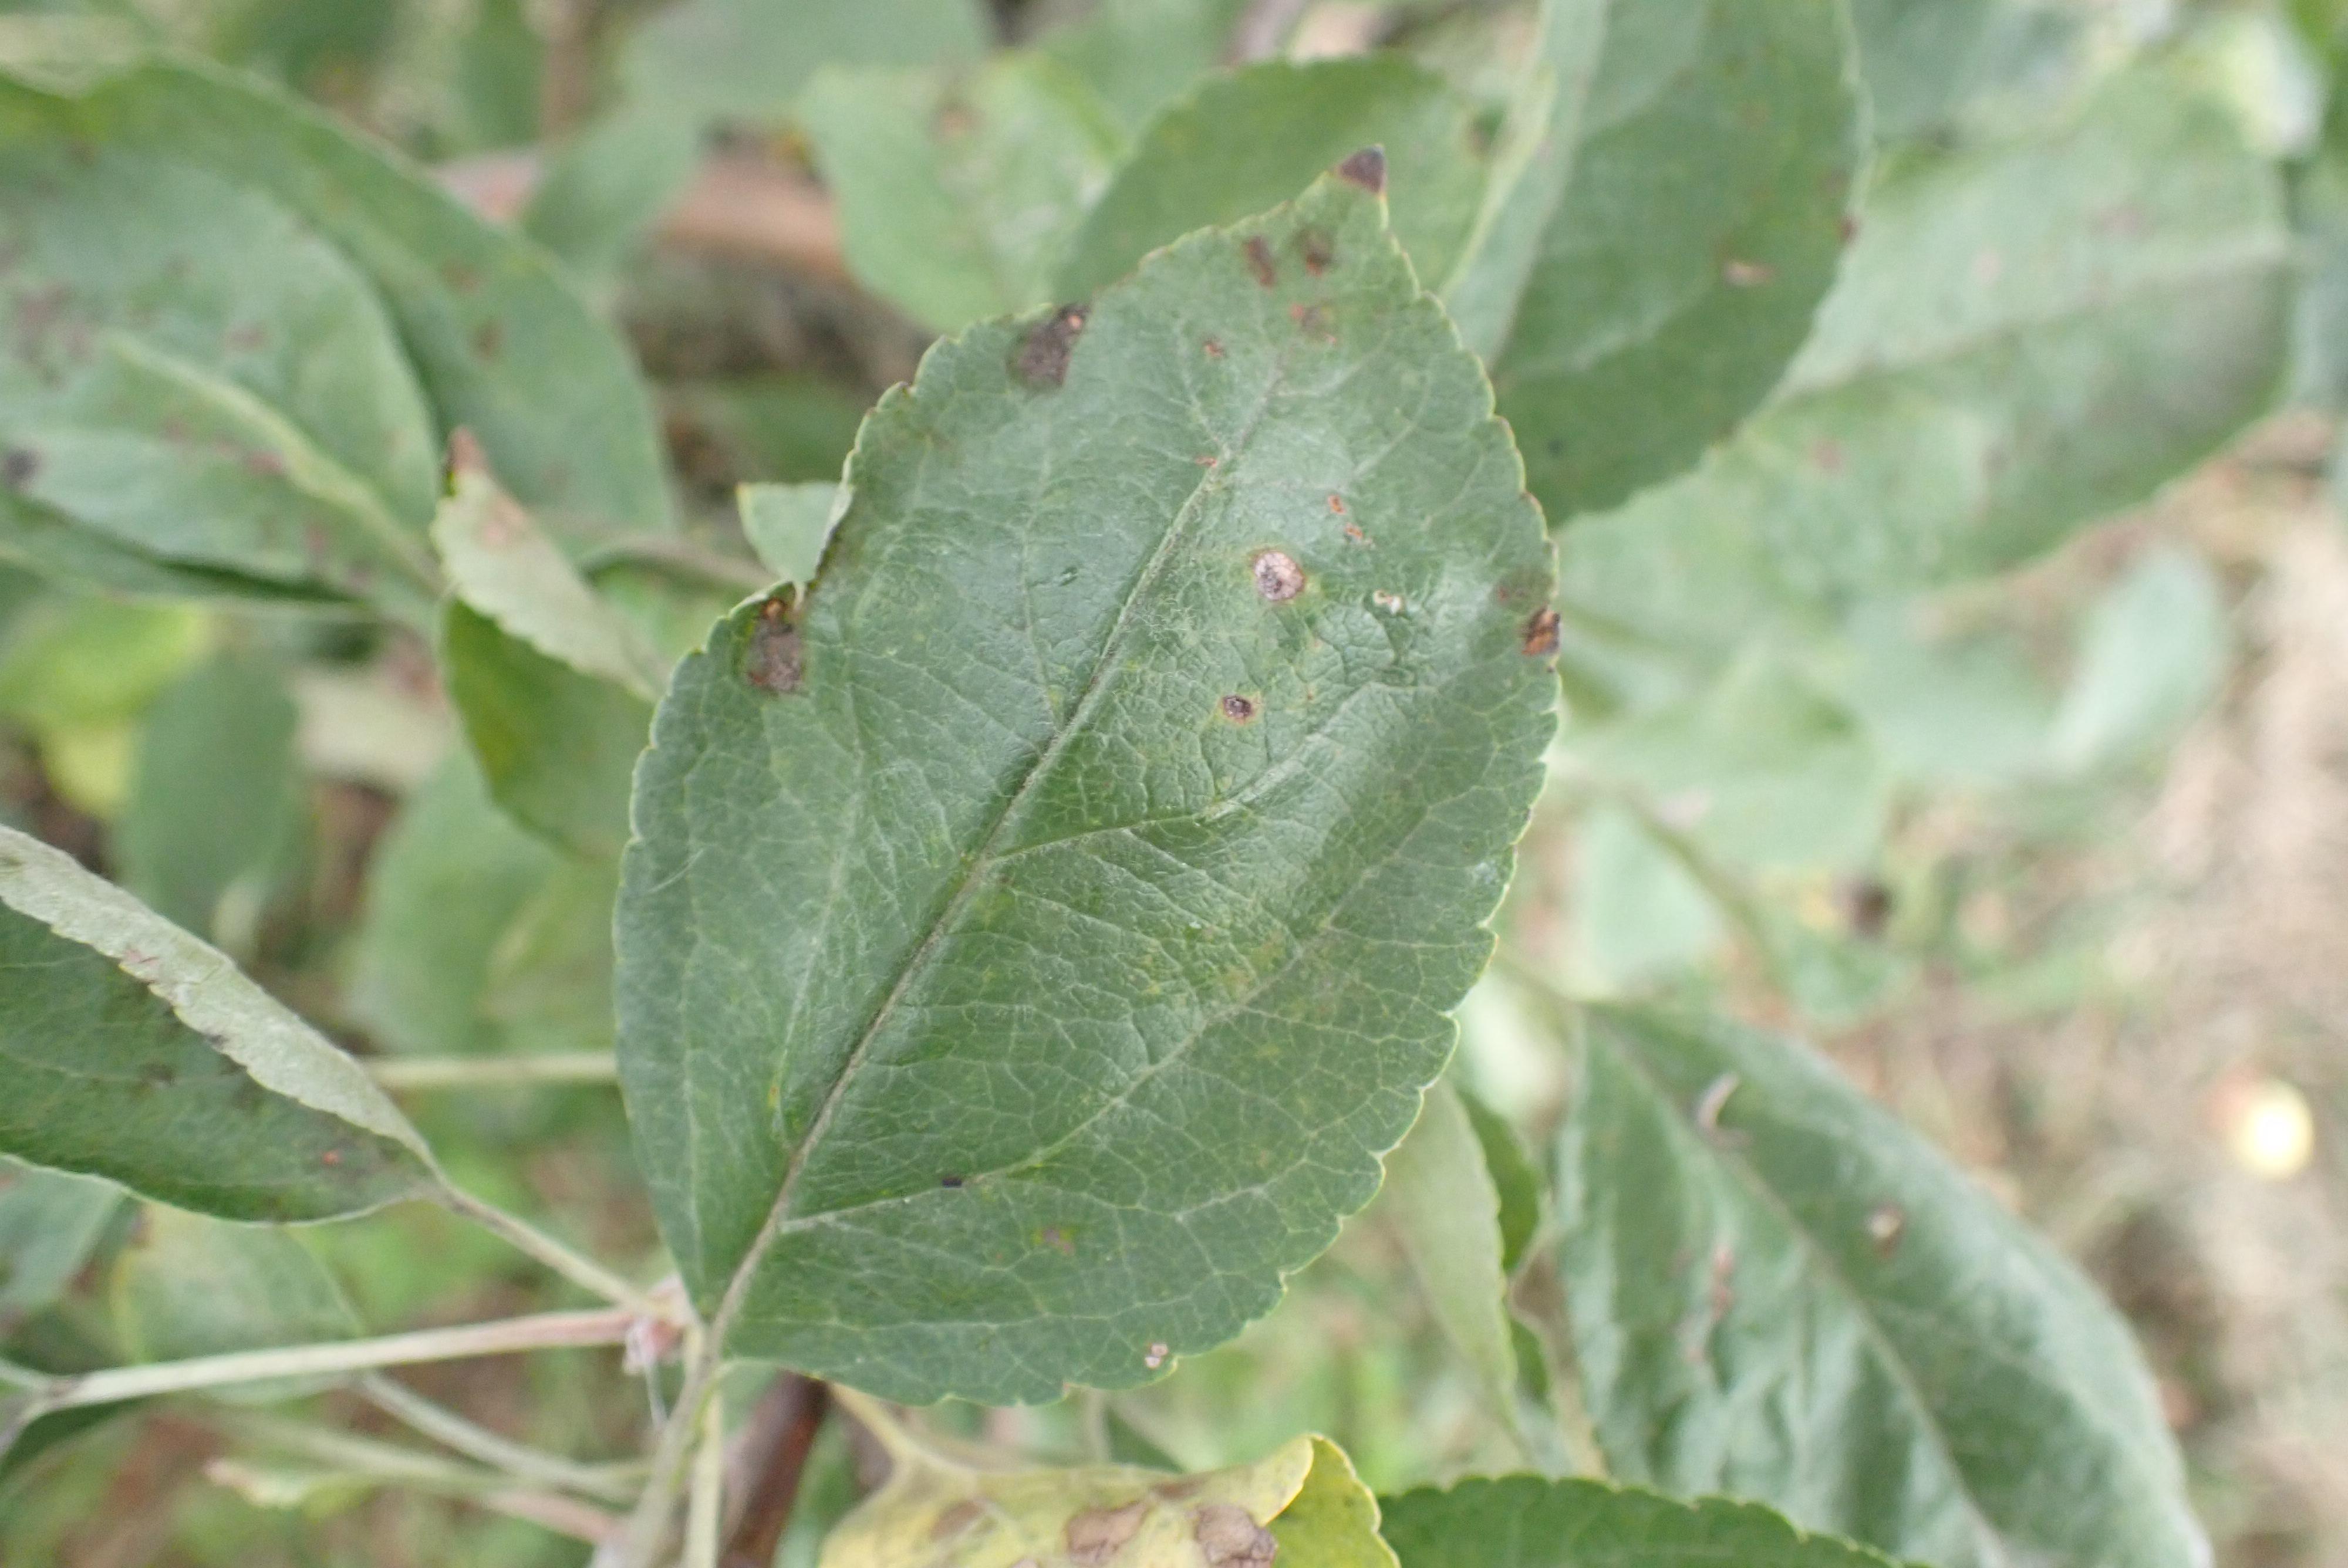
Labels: scab, frog_eye_leaf_spot